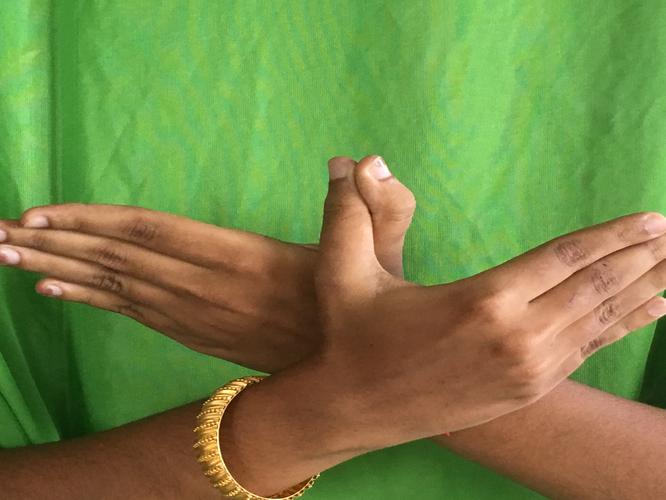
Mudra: Garuda
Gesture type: double_hand